Baby Etchecopar

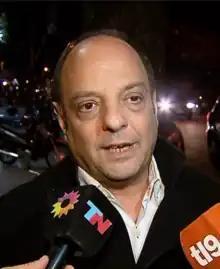
Baby Etchecopar.

Ángel Pedro Etchecopar better known as Baby Etchecopar (born 16 February 1953 in San Fernando, province of Buenos Aires) is an Argentinian actor and television-radio host. Currently host the late-night talk show "Basta Baby" in A24.